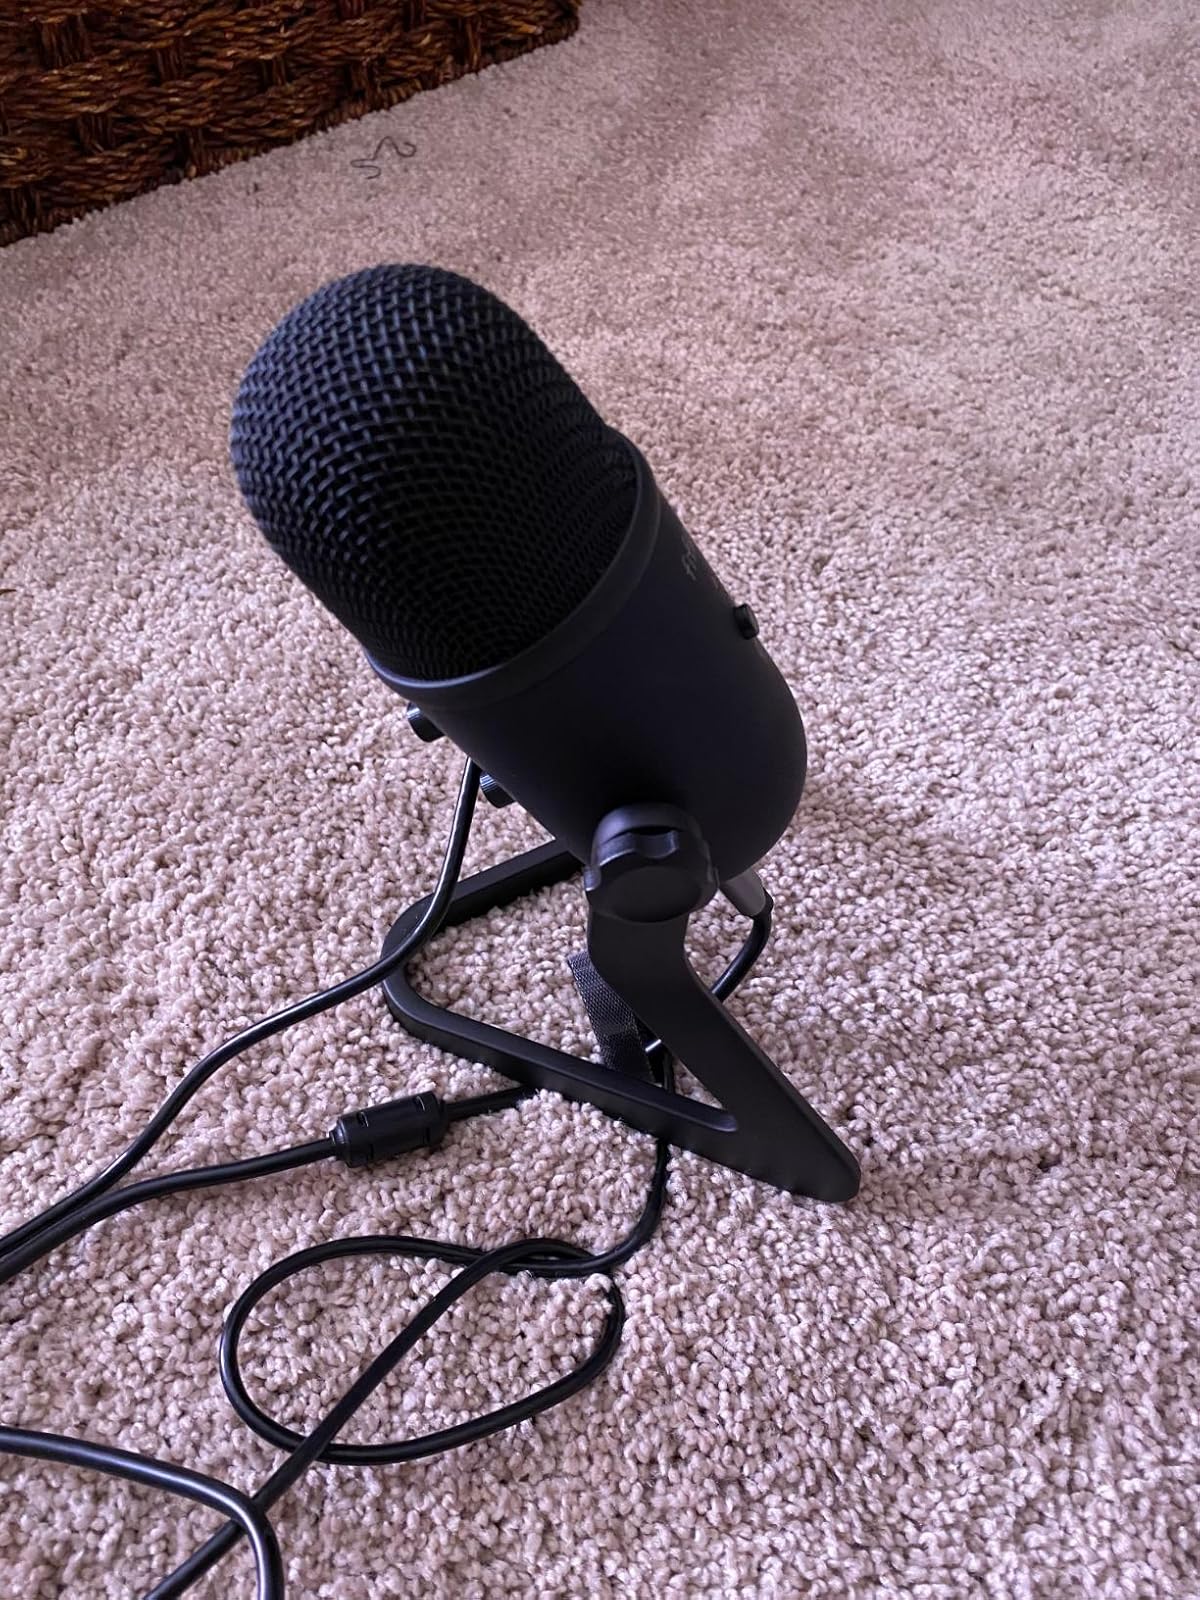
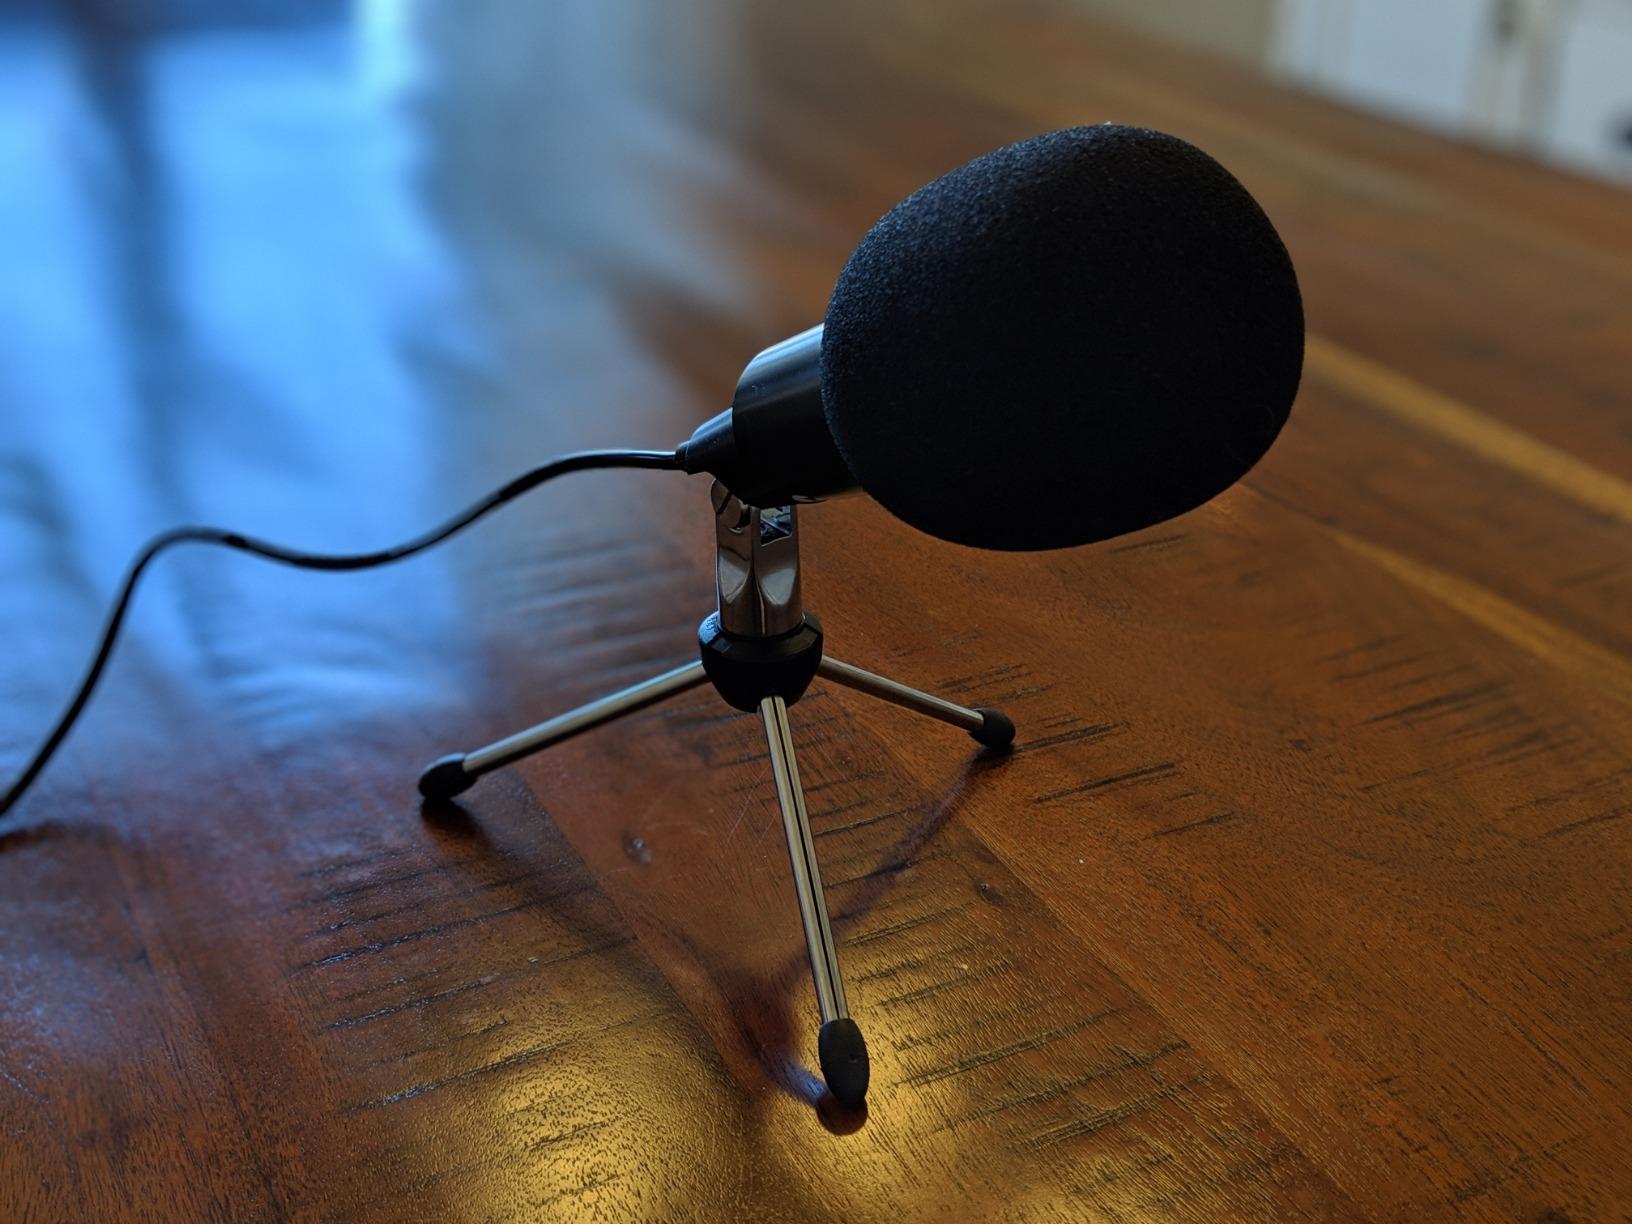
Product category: microphone
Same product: no